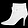
Label: Ankle boot